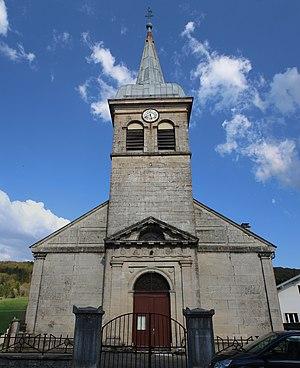
Église Saint-Amant de Charix.
Charix est une commune française, située dans le département de l'Ain en région Auvergne-Rhône-Alpes, à proximité du lac de Sylans et du Lac Genin. La commune voisine de Plagne fut créée en 1845, par démembrement des communes de Charix et de Saint-Germain-de-Joux. La commune est en grande partie, constituée de forêts.